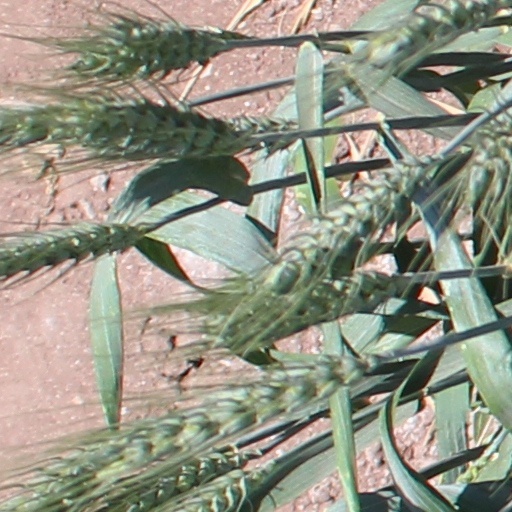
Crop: wheat